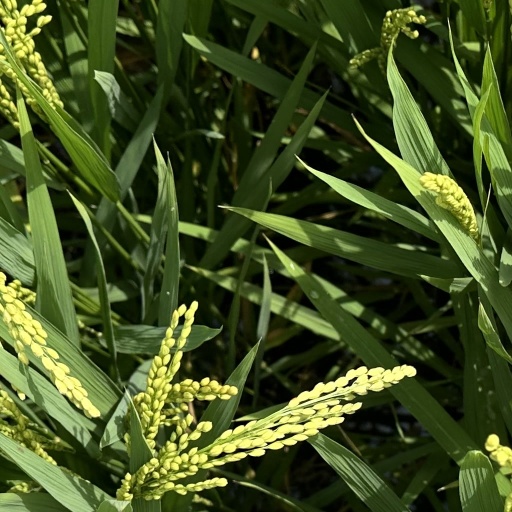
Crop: rice